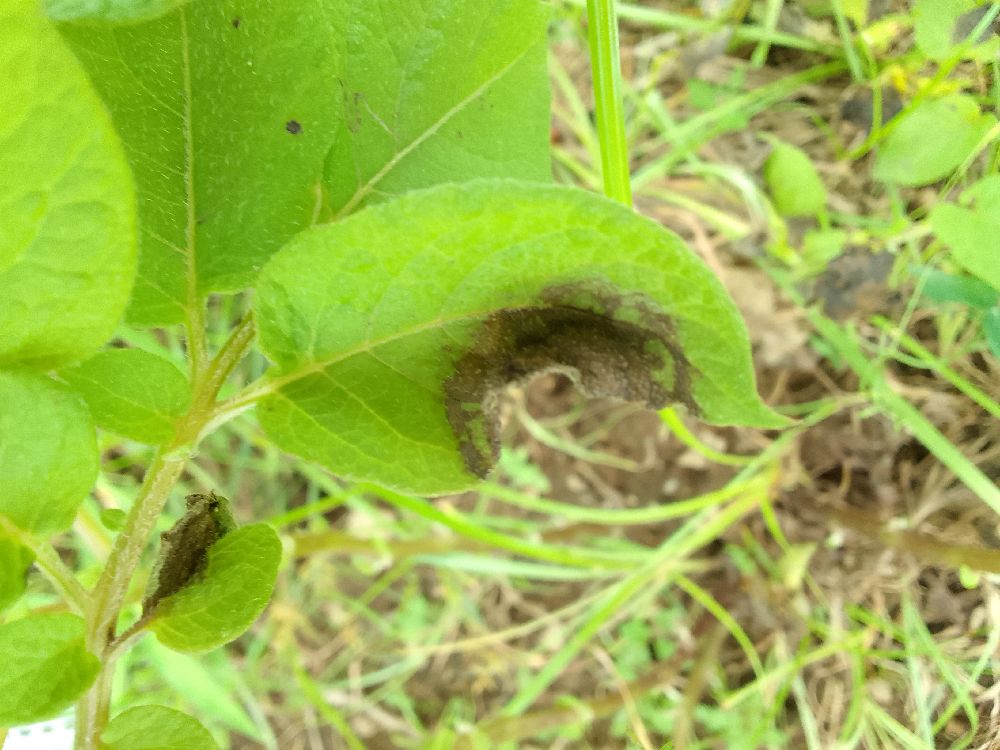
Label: Late blight